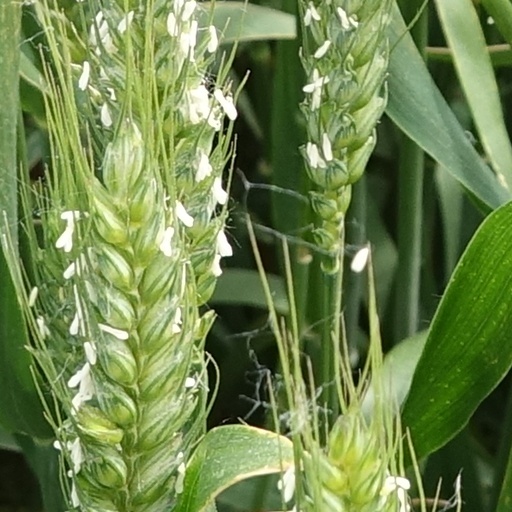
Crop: wheat